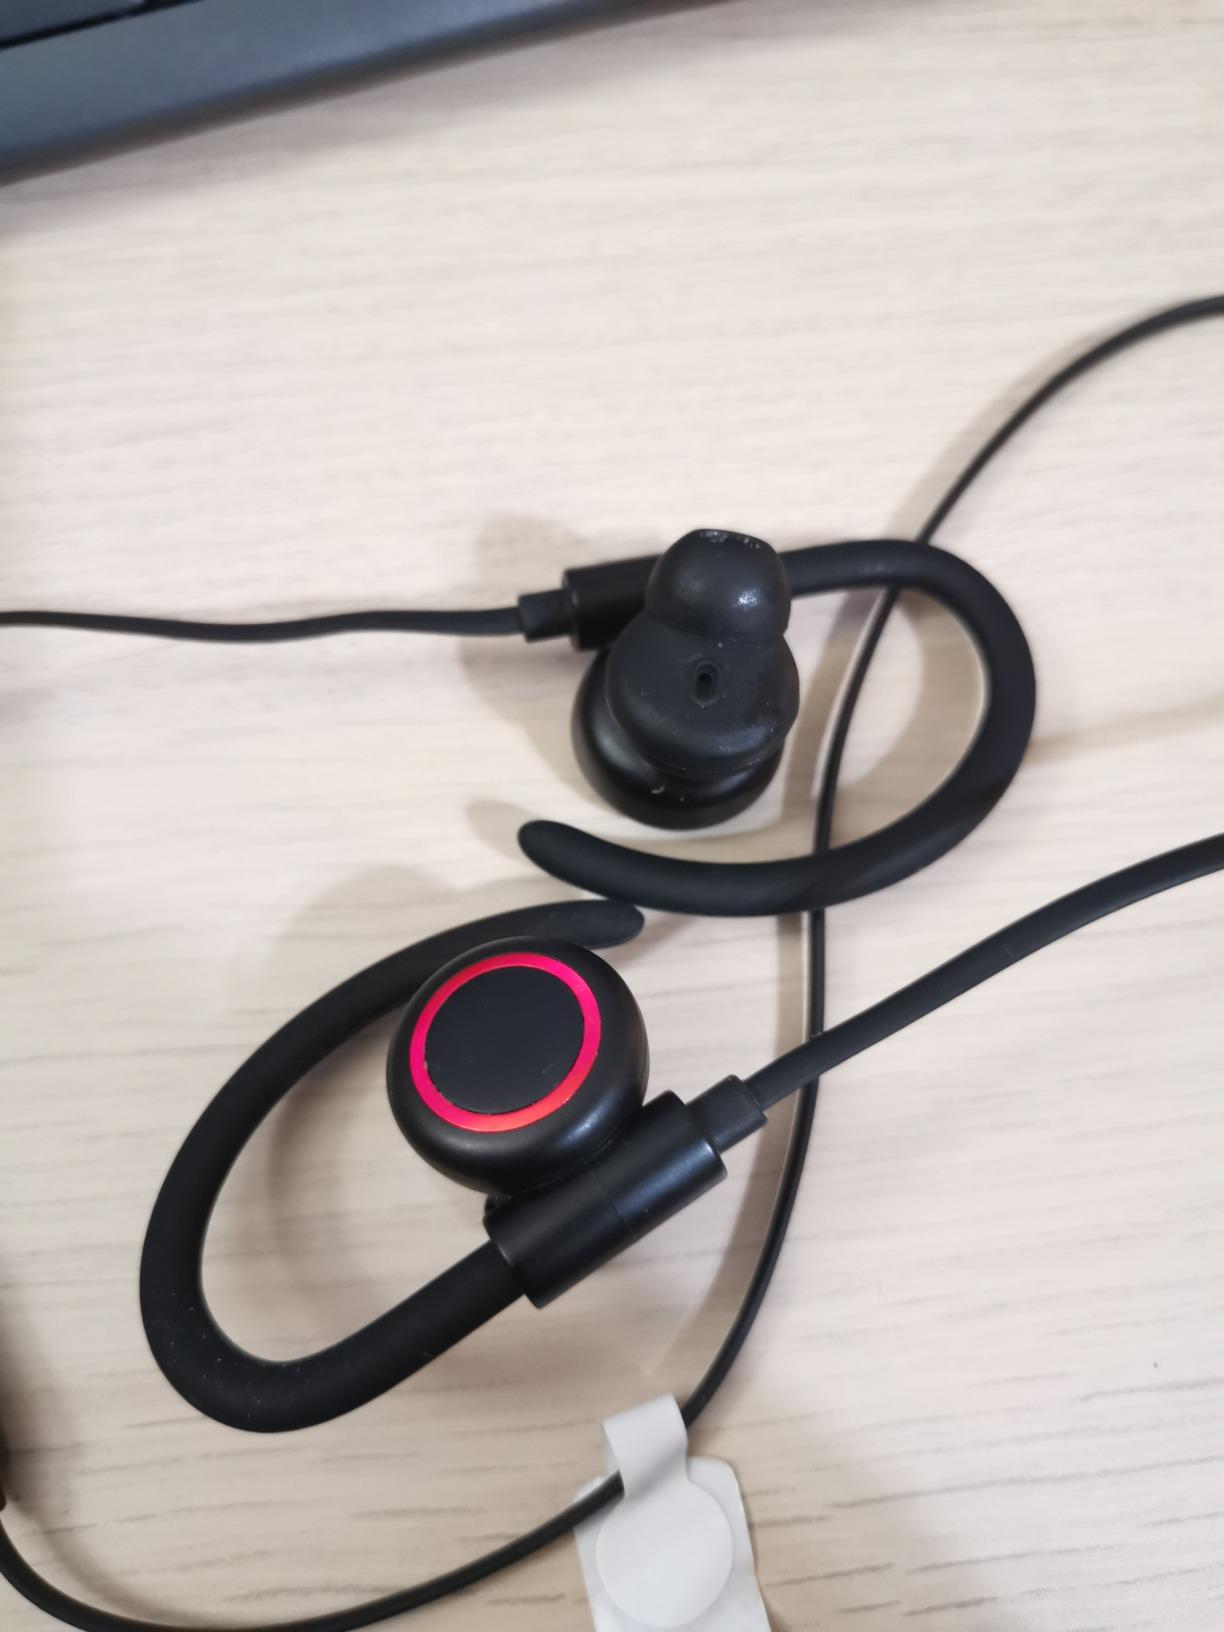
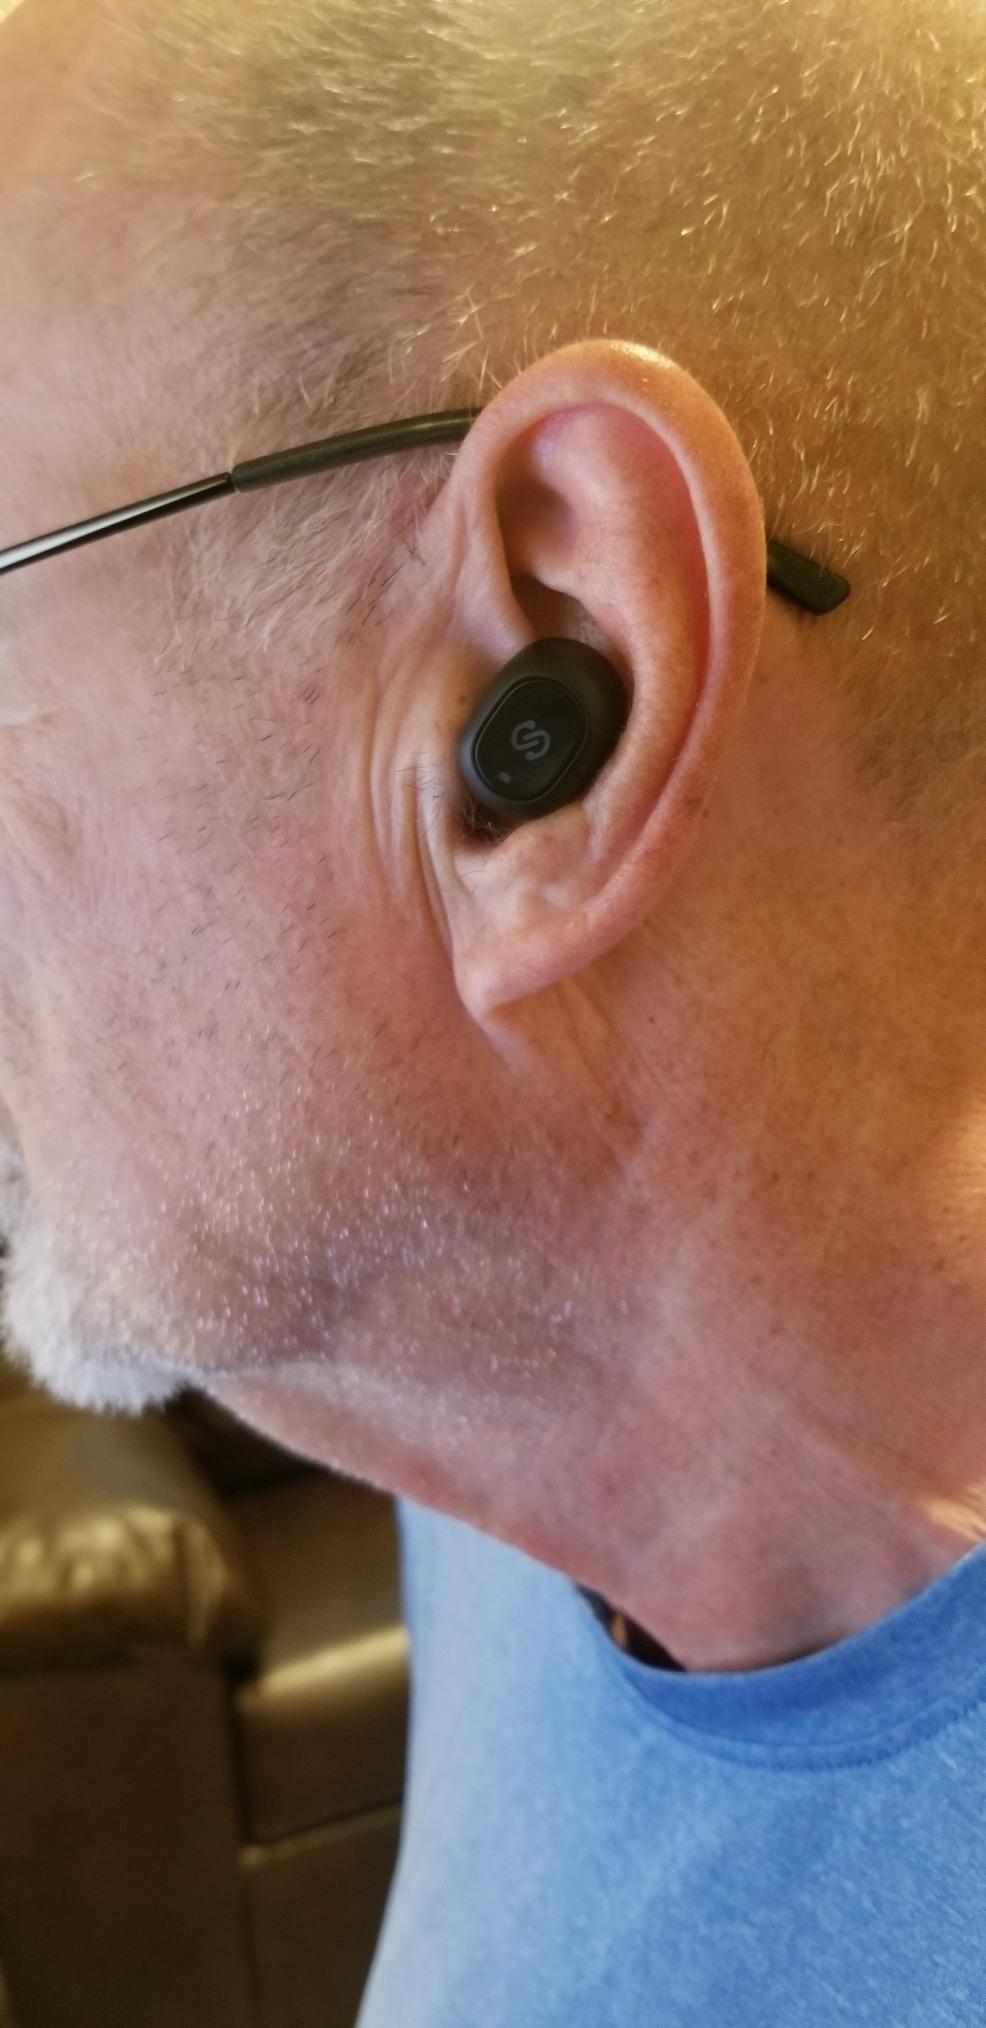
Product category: earbuds
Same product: no